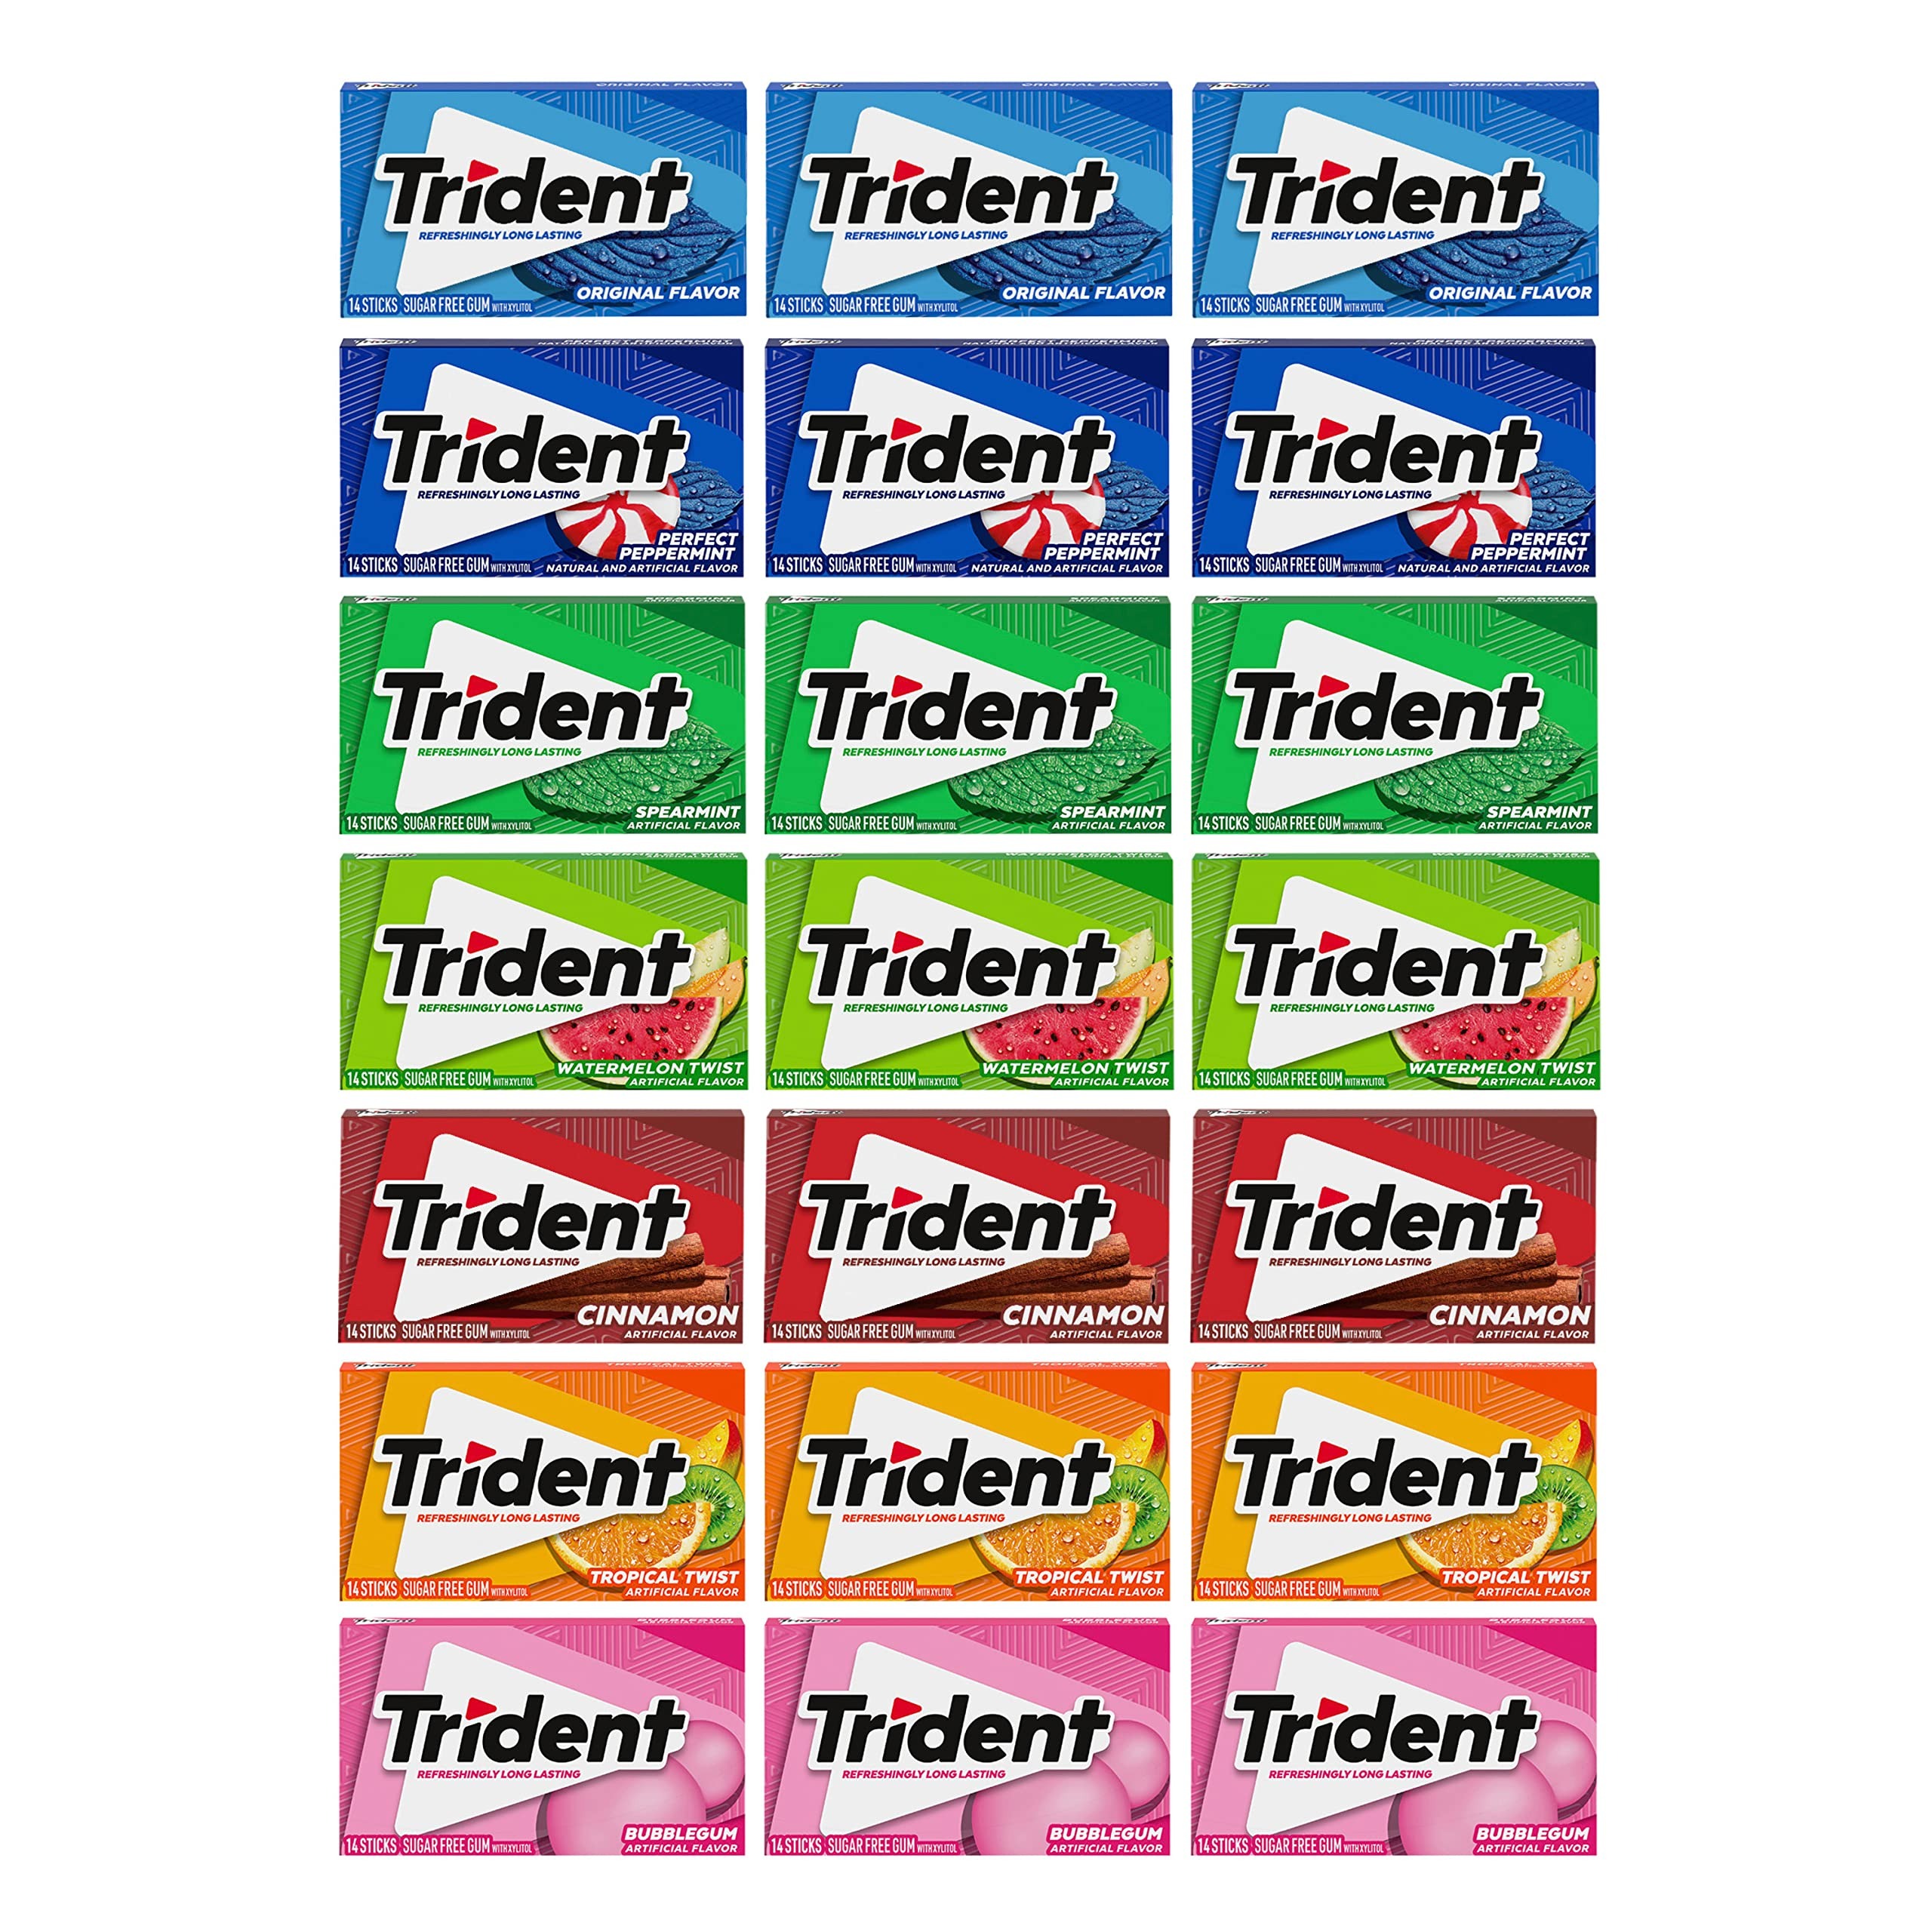
Item Name: Trident Sugar Free Gum Variety Pack, 21 Packs of 14 Pieces (294 Total Pieces)
Bullet Point 1: Includes 21 packs of Trident Sugar Free Gum: 3 each of Spearmint, Original, Watermelon Twist, Tropical Twist, Bubblegum, Cinnamon & Perfect Peppermint (packaging may vary)
Bullet Point 2: Trident sugarless chewing gum is made with xylitol, a natural sweetener that can help fight plaque and protect against tooth decay
Bullet Point 3: Clean and protect your mouth by enjoying Trident after eating or drinking. With an assortment of cool long-lasting flavors, fresh breath is just a few chews away
Bullet Point 4: Individual gum packs are office and travel friendly and make freshening your breath on the go quick and simple
Bullet Point 5: Trident gum is great for care packages, gift baskets, goodie bags, party favors and more
Value: 294.0
Unit: Count

Price: 29